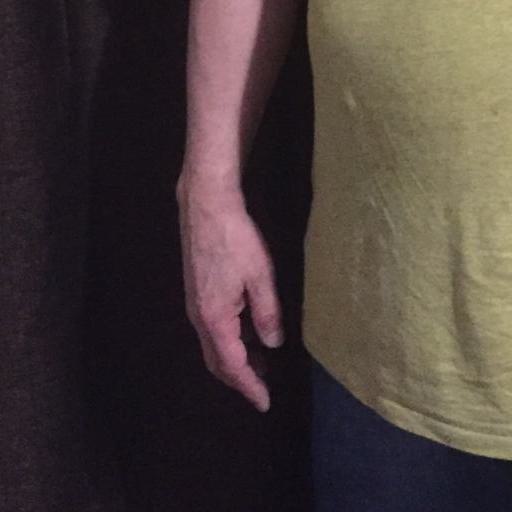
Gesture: no_gesture